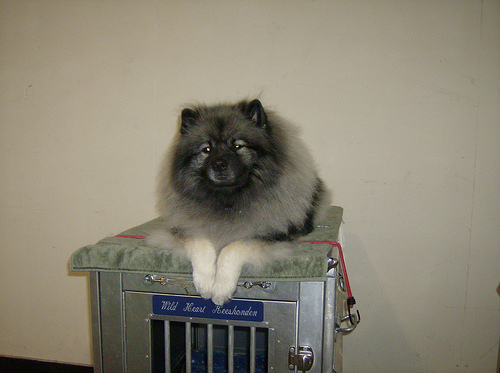
Animal: dog
Breed: keeshond